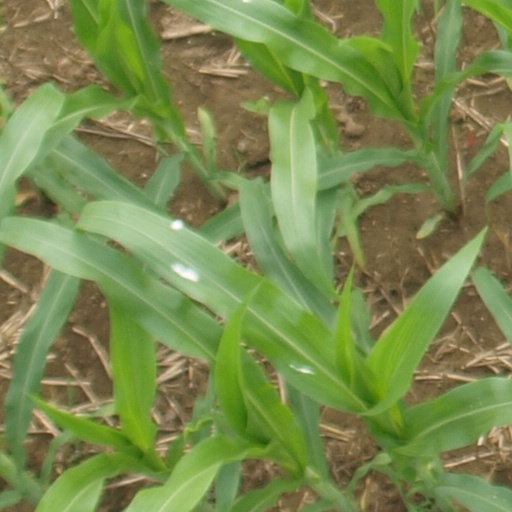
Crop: maize; corn